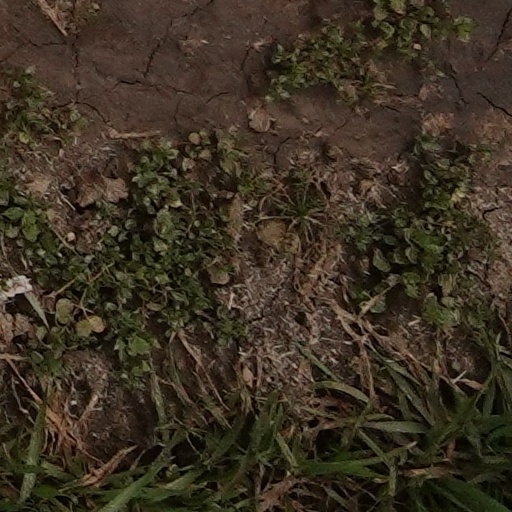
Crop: wheat